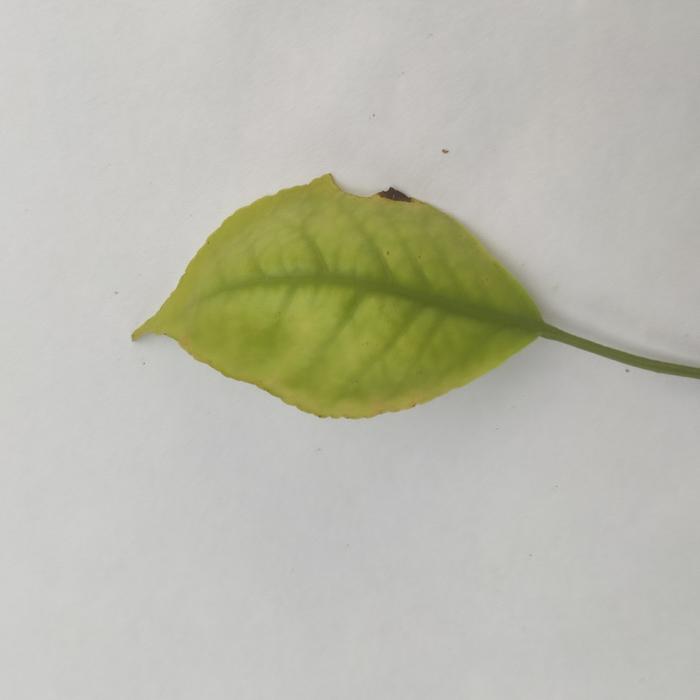
Crop: Aegle Marmelos
Leaf condition: Cercospora_Leaf